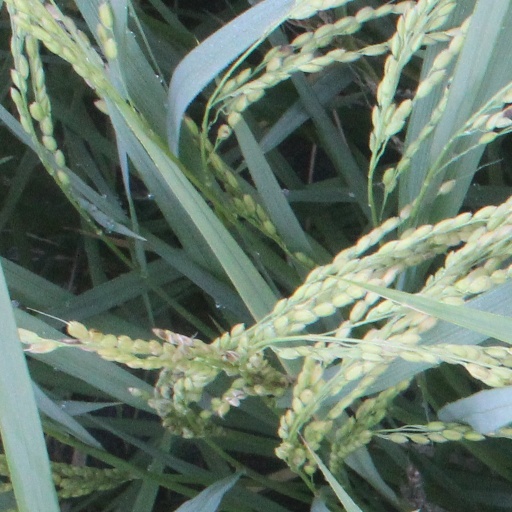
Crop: rice